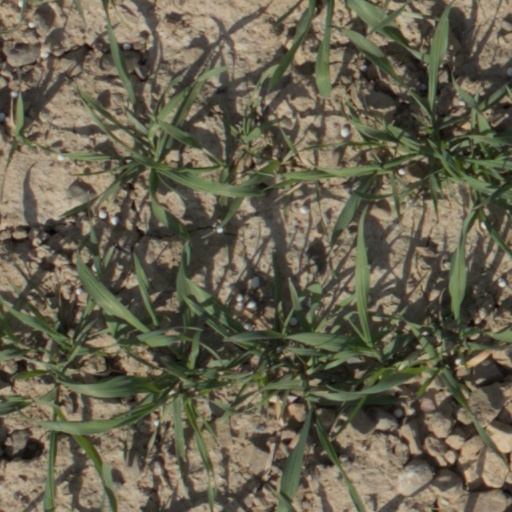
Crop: wheat